St. Agnes' Loreto Day School

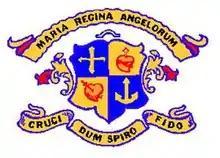
The Loreto Crest

St. Agnes' Loreto Day School, Lucknow, India, is a Catholic Institution under the management of The Lucknow Loreto Educational Society - represented by the sisters of the Institute of the Blessed Virgin Mary (Loreto Sisters). The school is recognized by the Secondary Education Department of Uttar Pradesh (Anglo-Indian Board) and affiliated to the Council for the Indian School Certificate Examinations. It is a school up to senior secondary level.